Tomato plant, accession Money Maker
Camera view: bottom (45 deg); turntable rotation: 330 degrees
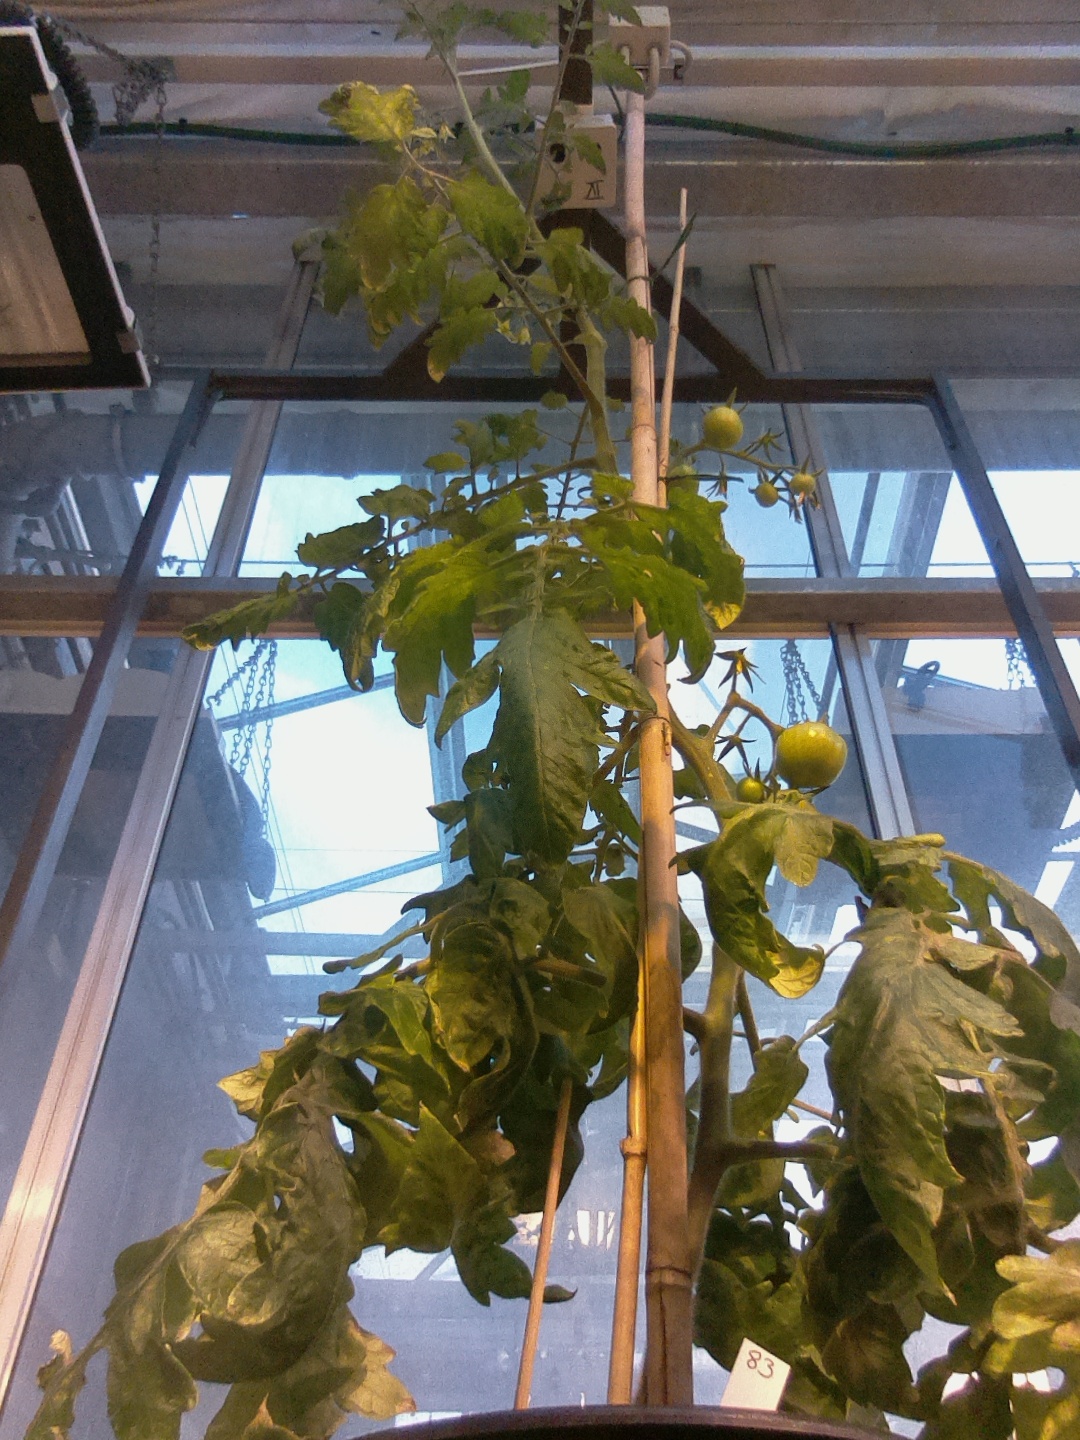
BBCH growth stage 75: 50%-60% of final fruit size